Ramune candy

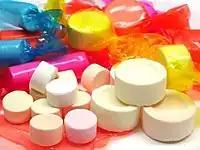
Wet process type "ramune"

Ramune candy is a kind of Japanese tablet candy. It is generally made from sugar, mixed with a small amount of a binder and other ingredients, and compressed in a tableting machine.